Dakoa Newman

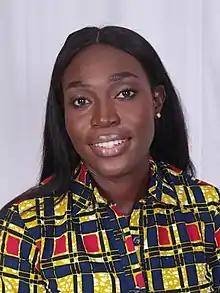

Dakoa Newman (born 6 June 1985) is a Ghanaian politician who is a member of the New Patriotic Party (NPP). She is the member of parliament for the Okaikwei South Constituency. She is the daughter of Victor Newman who was also a politician and founding member of the New Patriotic Party. She is the Minister for Gender, Children and Social Protection.